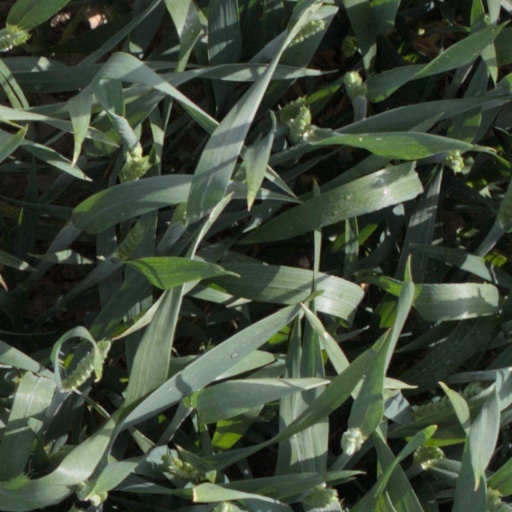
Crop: wheat